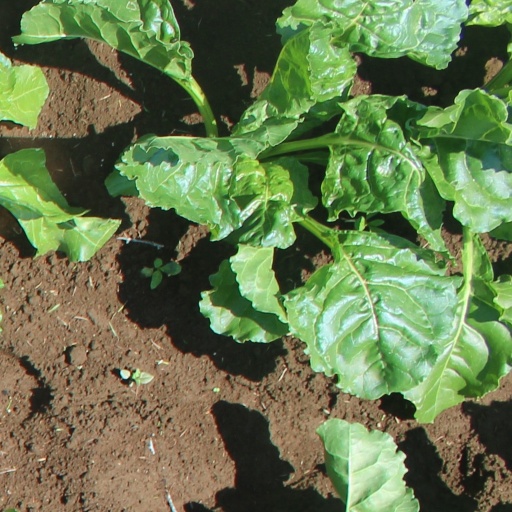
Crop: sugar beet